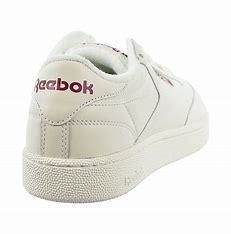
Brand: Reebok
Model: Club C 85 Mu